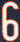
Number: 6